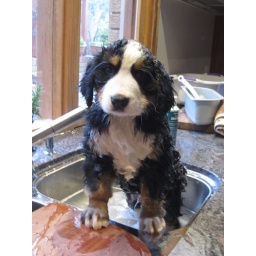
2010_06_09_008 Merlin's first bath in kitchen sink